Fred. Olsen Airtransport

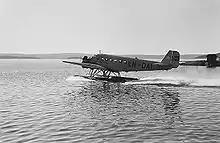
A Junkers Ju 52 taking off at Oslo Airport, Fornebu in 1939

Fred. Olsen & Co., owned by the brothers Thomas Fredrik Olsen and Rudolf Olsen, announced their plans to establish a national airline for Norway in 1933. Founded on 16 October, Norwegian Air Lines was owned by Thomas Olsen, Rudolf Olsen, Johan L. Müller, Ganger Rolf and Bonheur—all within the Fred. Olsen sphere. Named Det Norske Luftfartselskap Fred. Olsen A/S, it hired Hjalmar Riiser-Larsen—since 1921 director of the Civil Aviation Council—as managing director. The company lay plans for both domestic and international routes, which required government concessions with which it had to compete with Widerøe to receive. Fred. Olsen wanted a partner for DNL, in part to strengthen its geographic spread, and meetings were held between Olsen family and Falck to introduce the Bergen-based company as a partner in DNL. On 7 November 1934, Bergenske Dampskibsselskab (BDS) became a partner in DNL, and the company renamed Det Norske Luftfartselskap Fred. Olsen og Bergenske A/S. The dispute with Widerøe was resolved by DNL buying the former, leaving Fred. Olsen with a forty-percent stake in the new company.